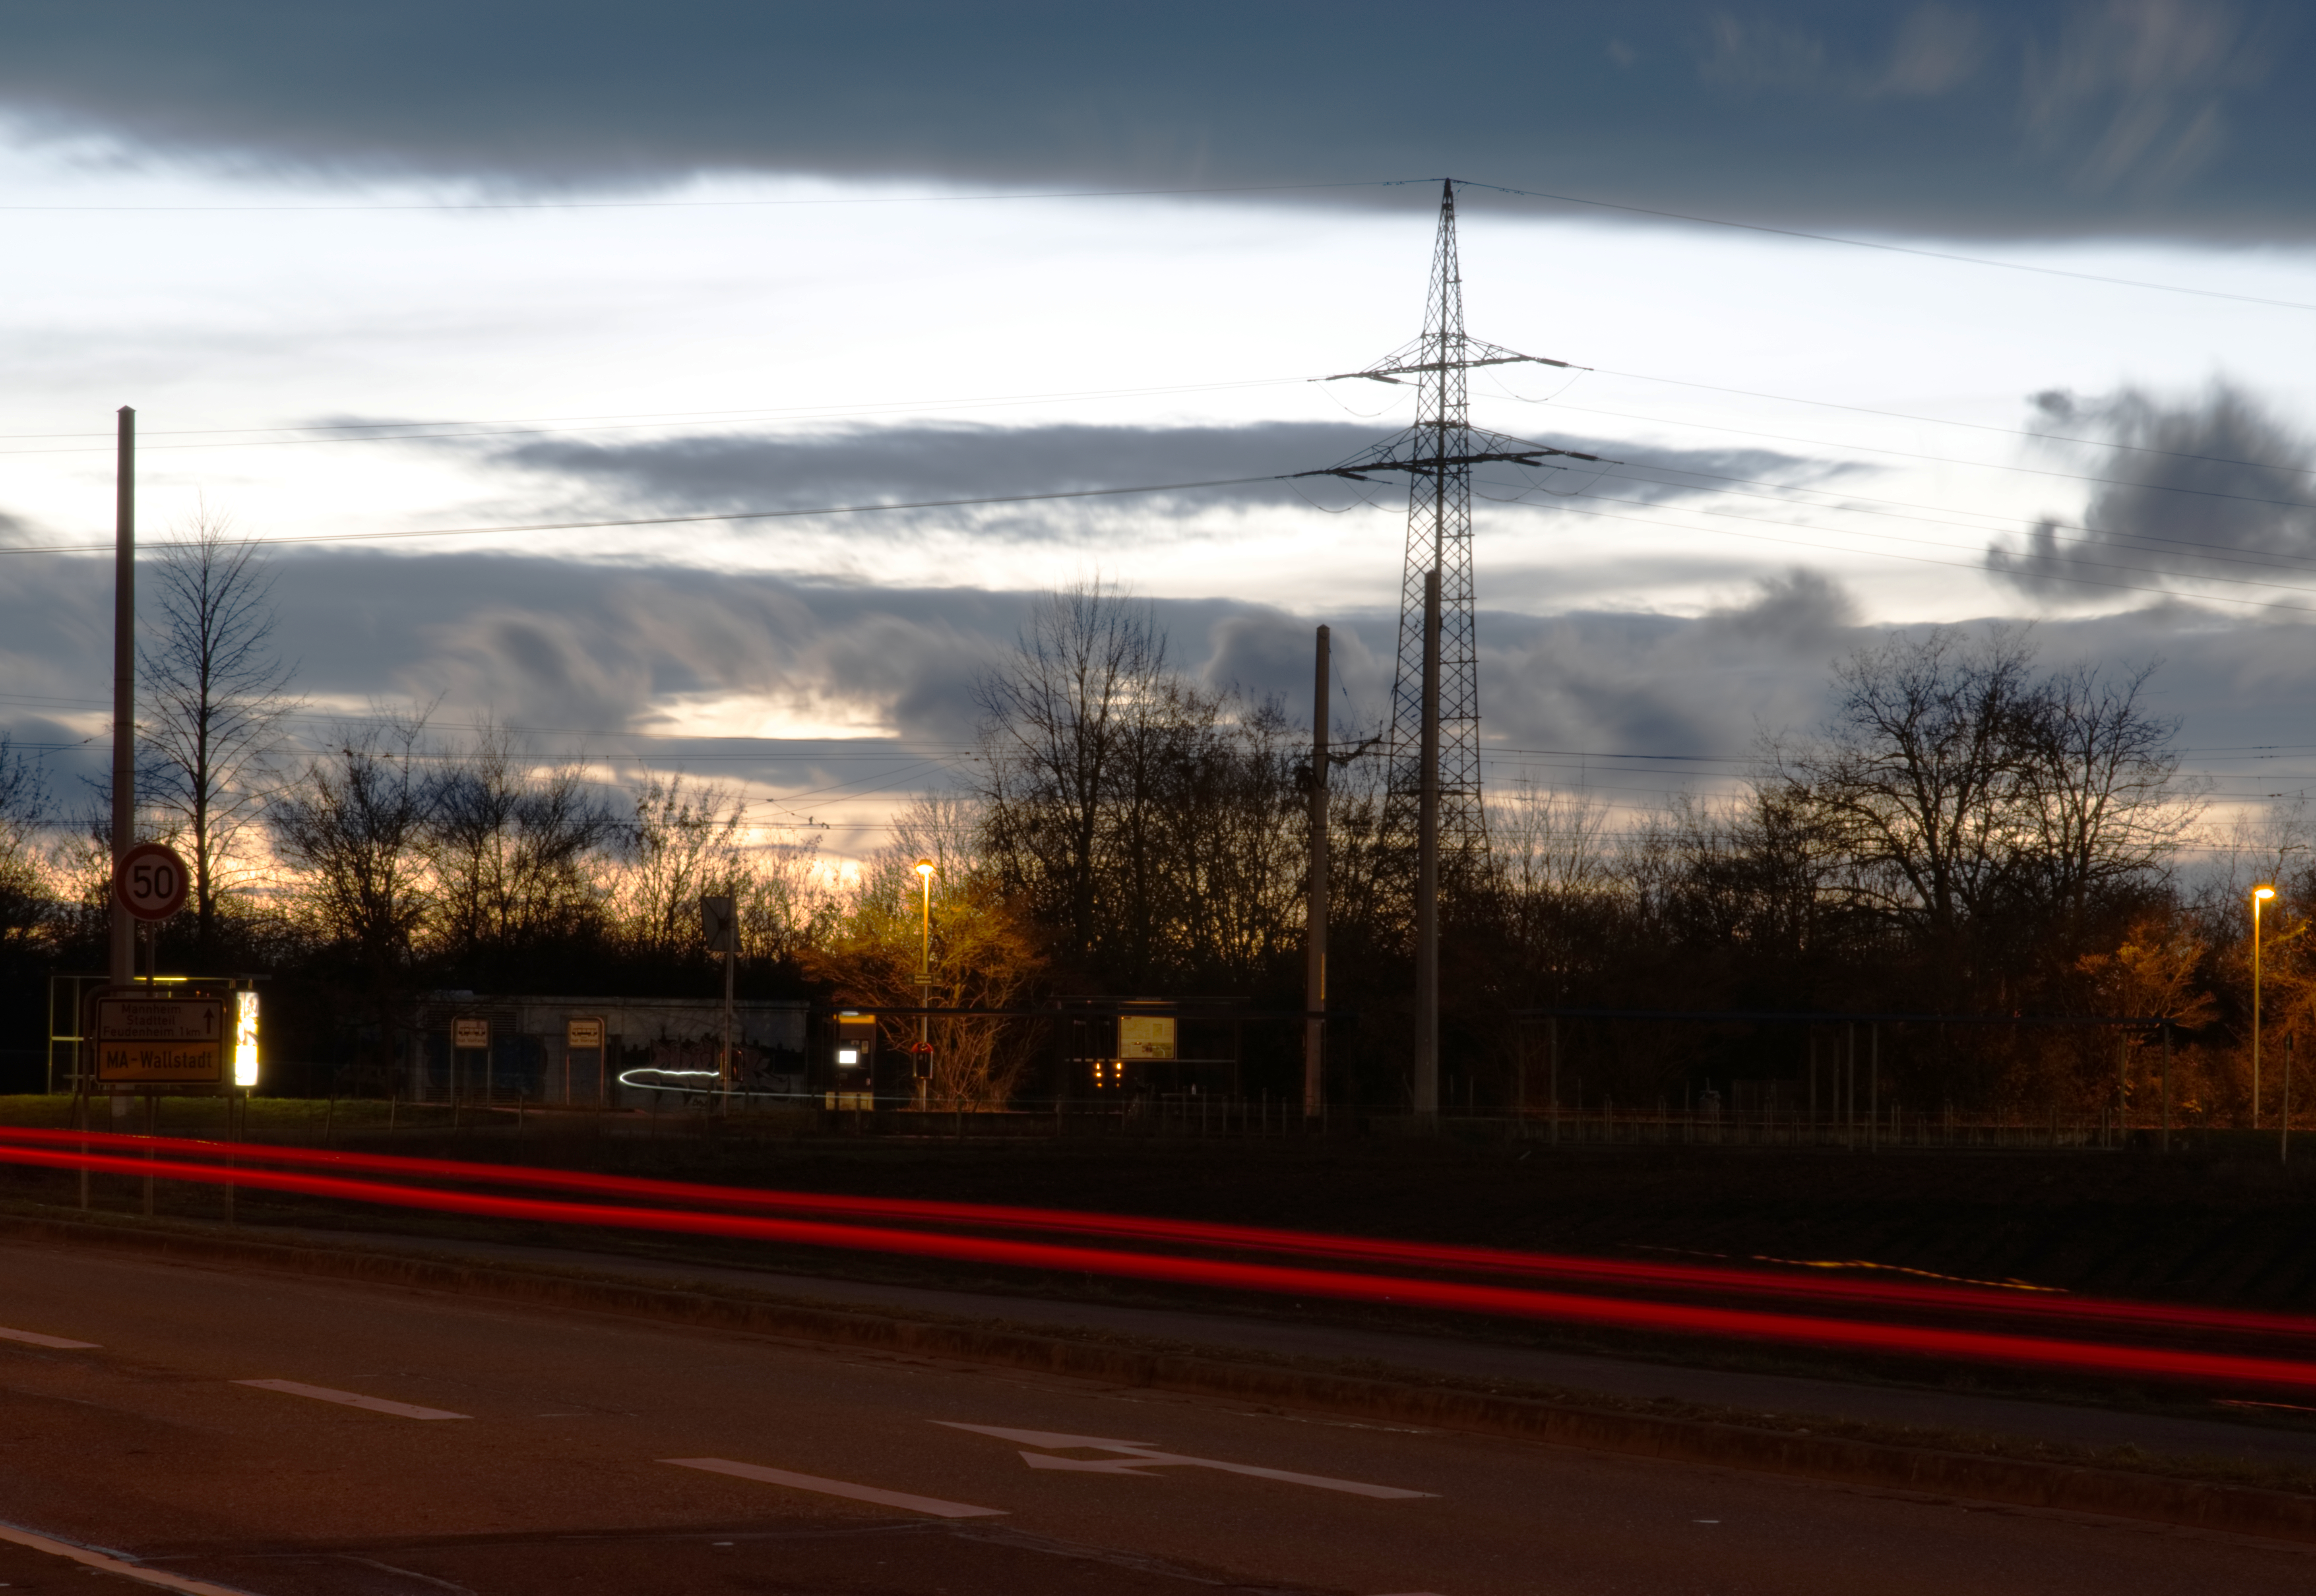
sky, cloud, overhead power line, evening, morning, tree, road, sunset, dusk, electricity, atmosphere, infrastructure, line, public utility, lane, night, sunlight, sunrise, meteorological phenomenon, branch, horizon, highway, electrical supply, street light, thoroughfare, street, asphalt, city, road surface